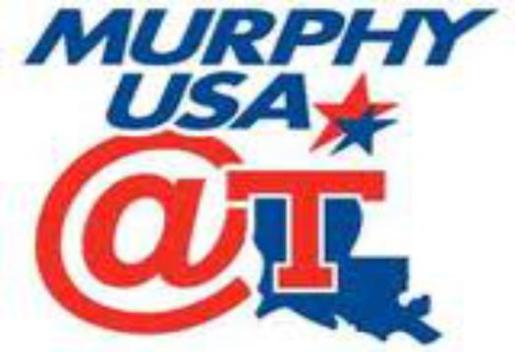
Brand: murphyusa
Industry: Others